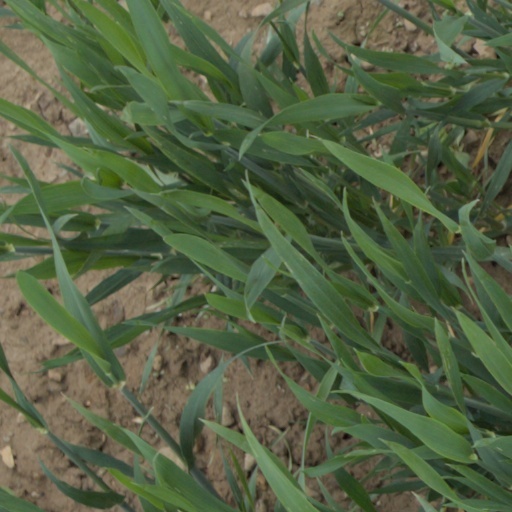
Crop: wheat